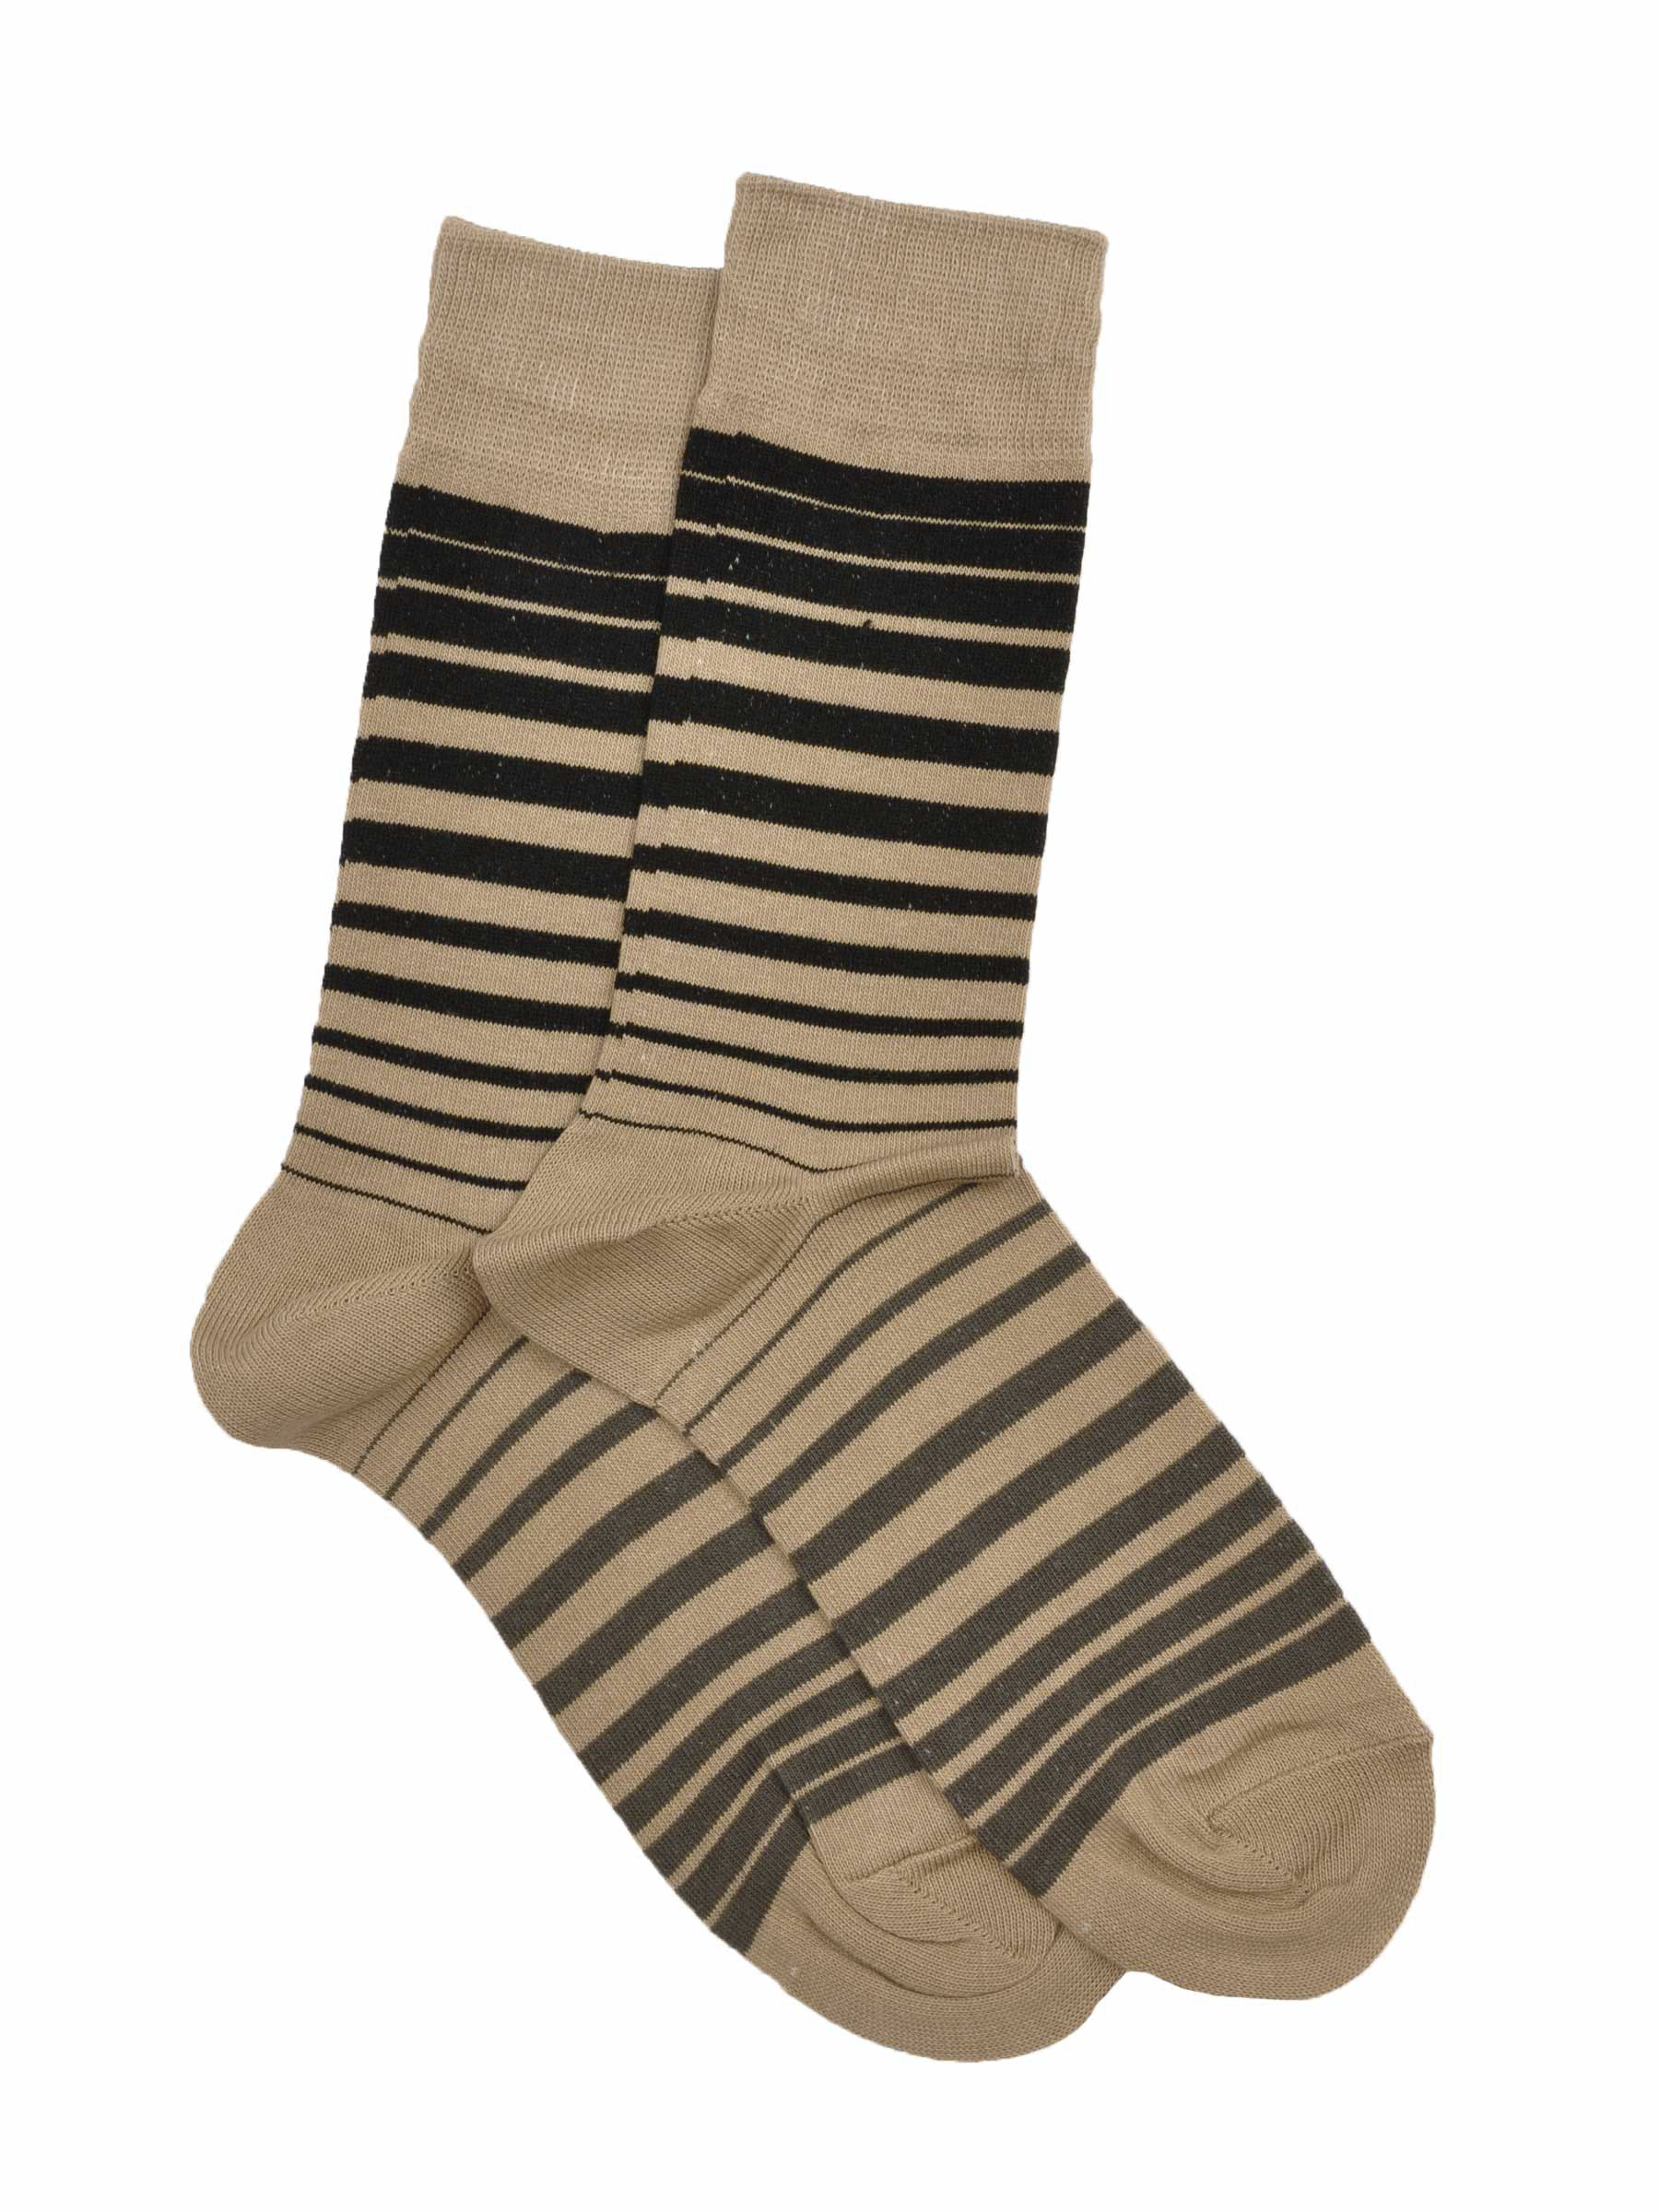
Reid & Taylor Men Stripes Beige Socks
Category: Accessories / Socks / Socks
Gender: Men
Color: Beige
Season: Summer 2016
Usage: Formal